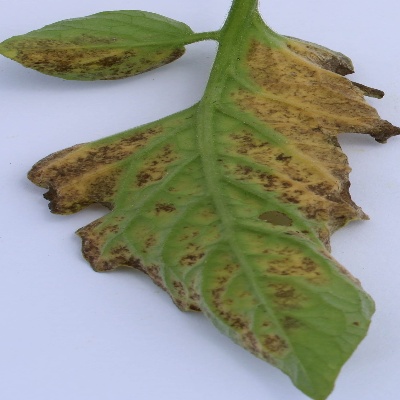
Crop: Tomato
Condition: leaf blight